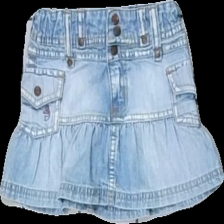
View: front
Type: Skirt
Category: Children
Brand: Logg (H&M)
Colors: Blue
Material: 100% cotton
Cut: Regular
Size: 86
Season: All
Trend: Denim
Damage location: top center
Damage 2 location: bottom center
Damage 3 location: bottom left
Price range: 50-100
Recommended usage: Reuse
Description: blå jeans kjol